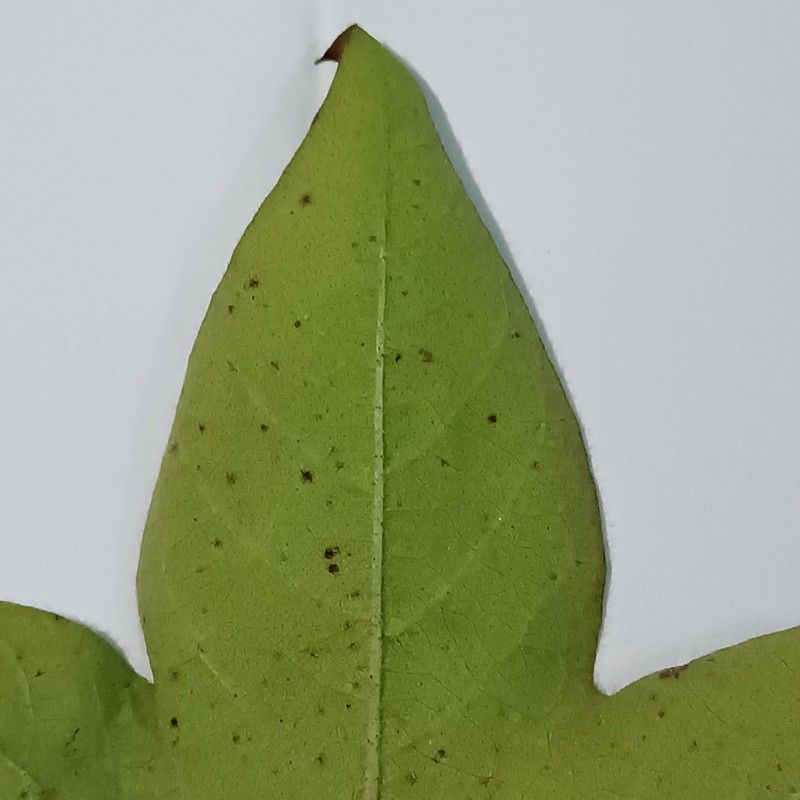
Label: Bacterial Blight